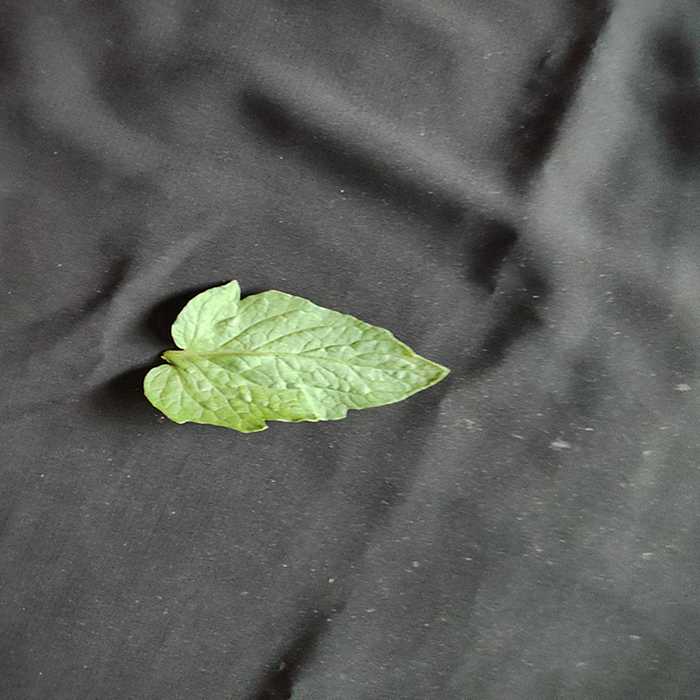
Plant: Tomato
Label: Tomato Fresh leaf